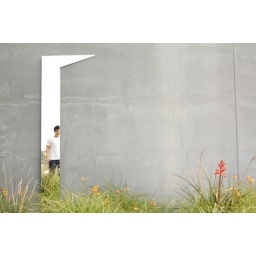
Cleverly-shaped mirror opens a door in any wall